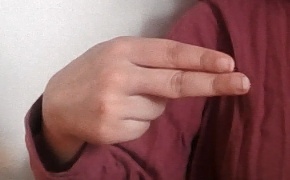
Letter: ain